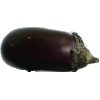
Label: eggplant